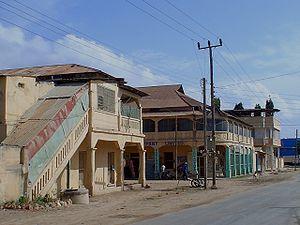
Ghana Street, la rue principale de Lindi, Tanzanie